Doris Kearns Goodwin

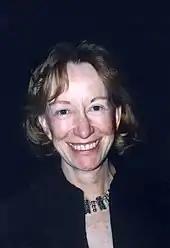
Goodwin in 2001

Goodwin was on air talking to Tom Brokaw of NBC News during their 2000 Presidential election night coverage, when Brokaw announced NBC's projection that the state of Florida had voted for George W. Bush, thus making him president.